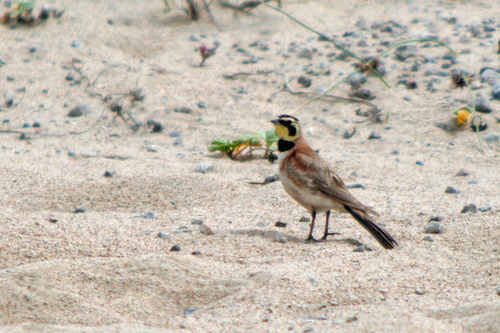
this little bird has a black crown, eyes, throat, and beak. mostly brown wings with splotches of grey and a white belly.
this bird has a tan belly and breast, with a yellow neck and brown back.
this is a white and brown bird with a yellow throat.
this bird looks brown and white in the body but becomes very distinctive about the face with black cheek patches, a white superciliary, and a bright yellow throat.
this bird is brown white and black in color with a small sharp beak, and black eye rings.
this bird is brown with white and yellow and has a very short beak.
a tan bodied bird with a yellow chin and a black throat with orange-brown on the upper back.
this colorful bird has a short bill surrounded by black head markings, a yellow throat, a rust colored back and brown wings highlighted by a black tail.
this bird has wings that are brown and has a white belly
this bird has wings that are brown and has a white belly
Species: Horned Lark